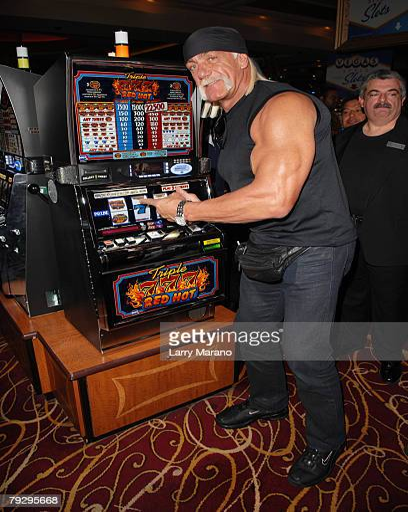
celebrity poses alongside a style slot machine